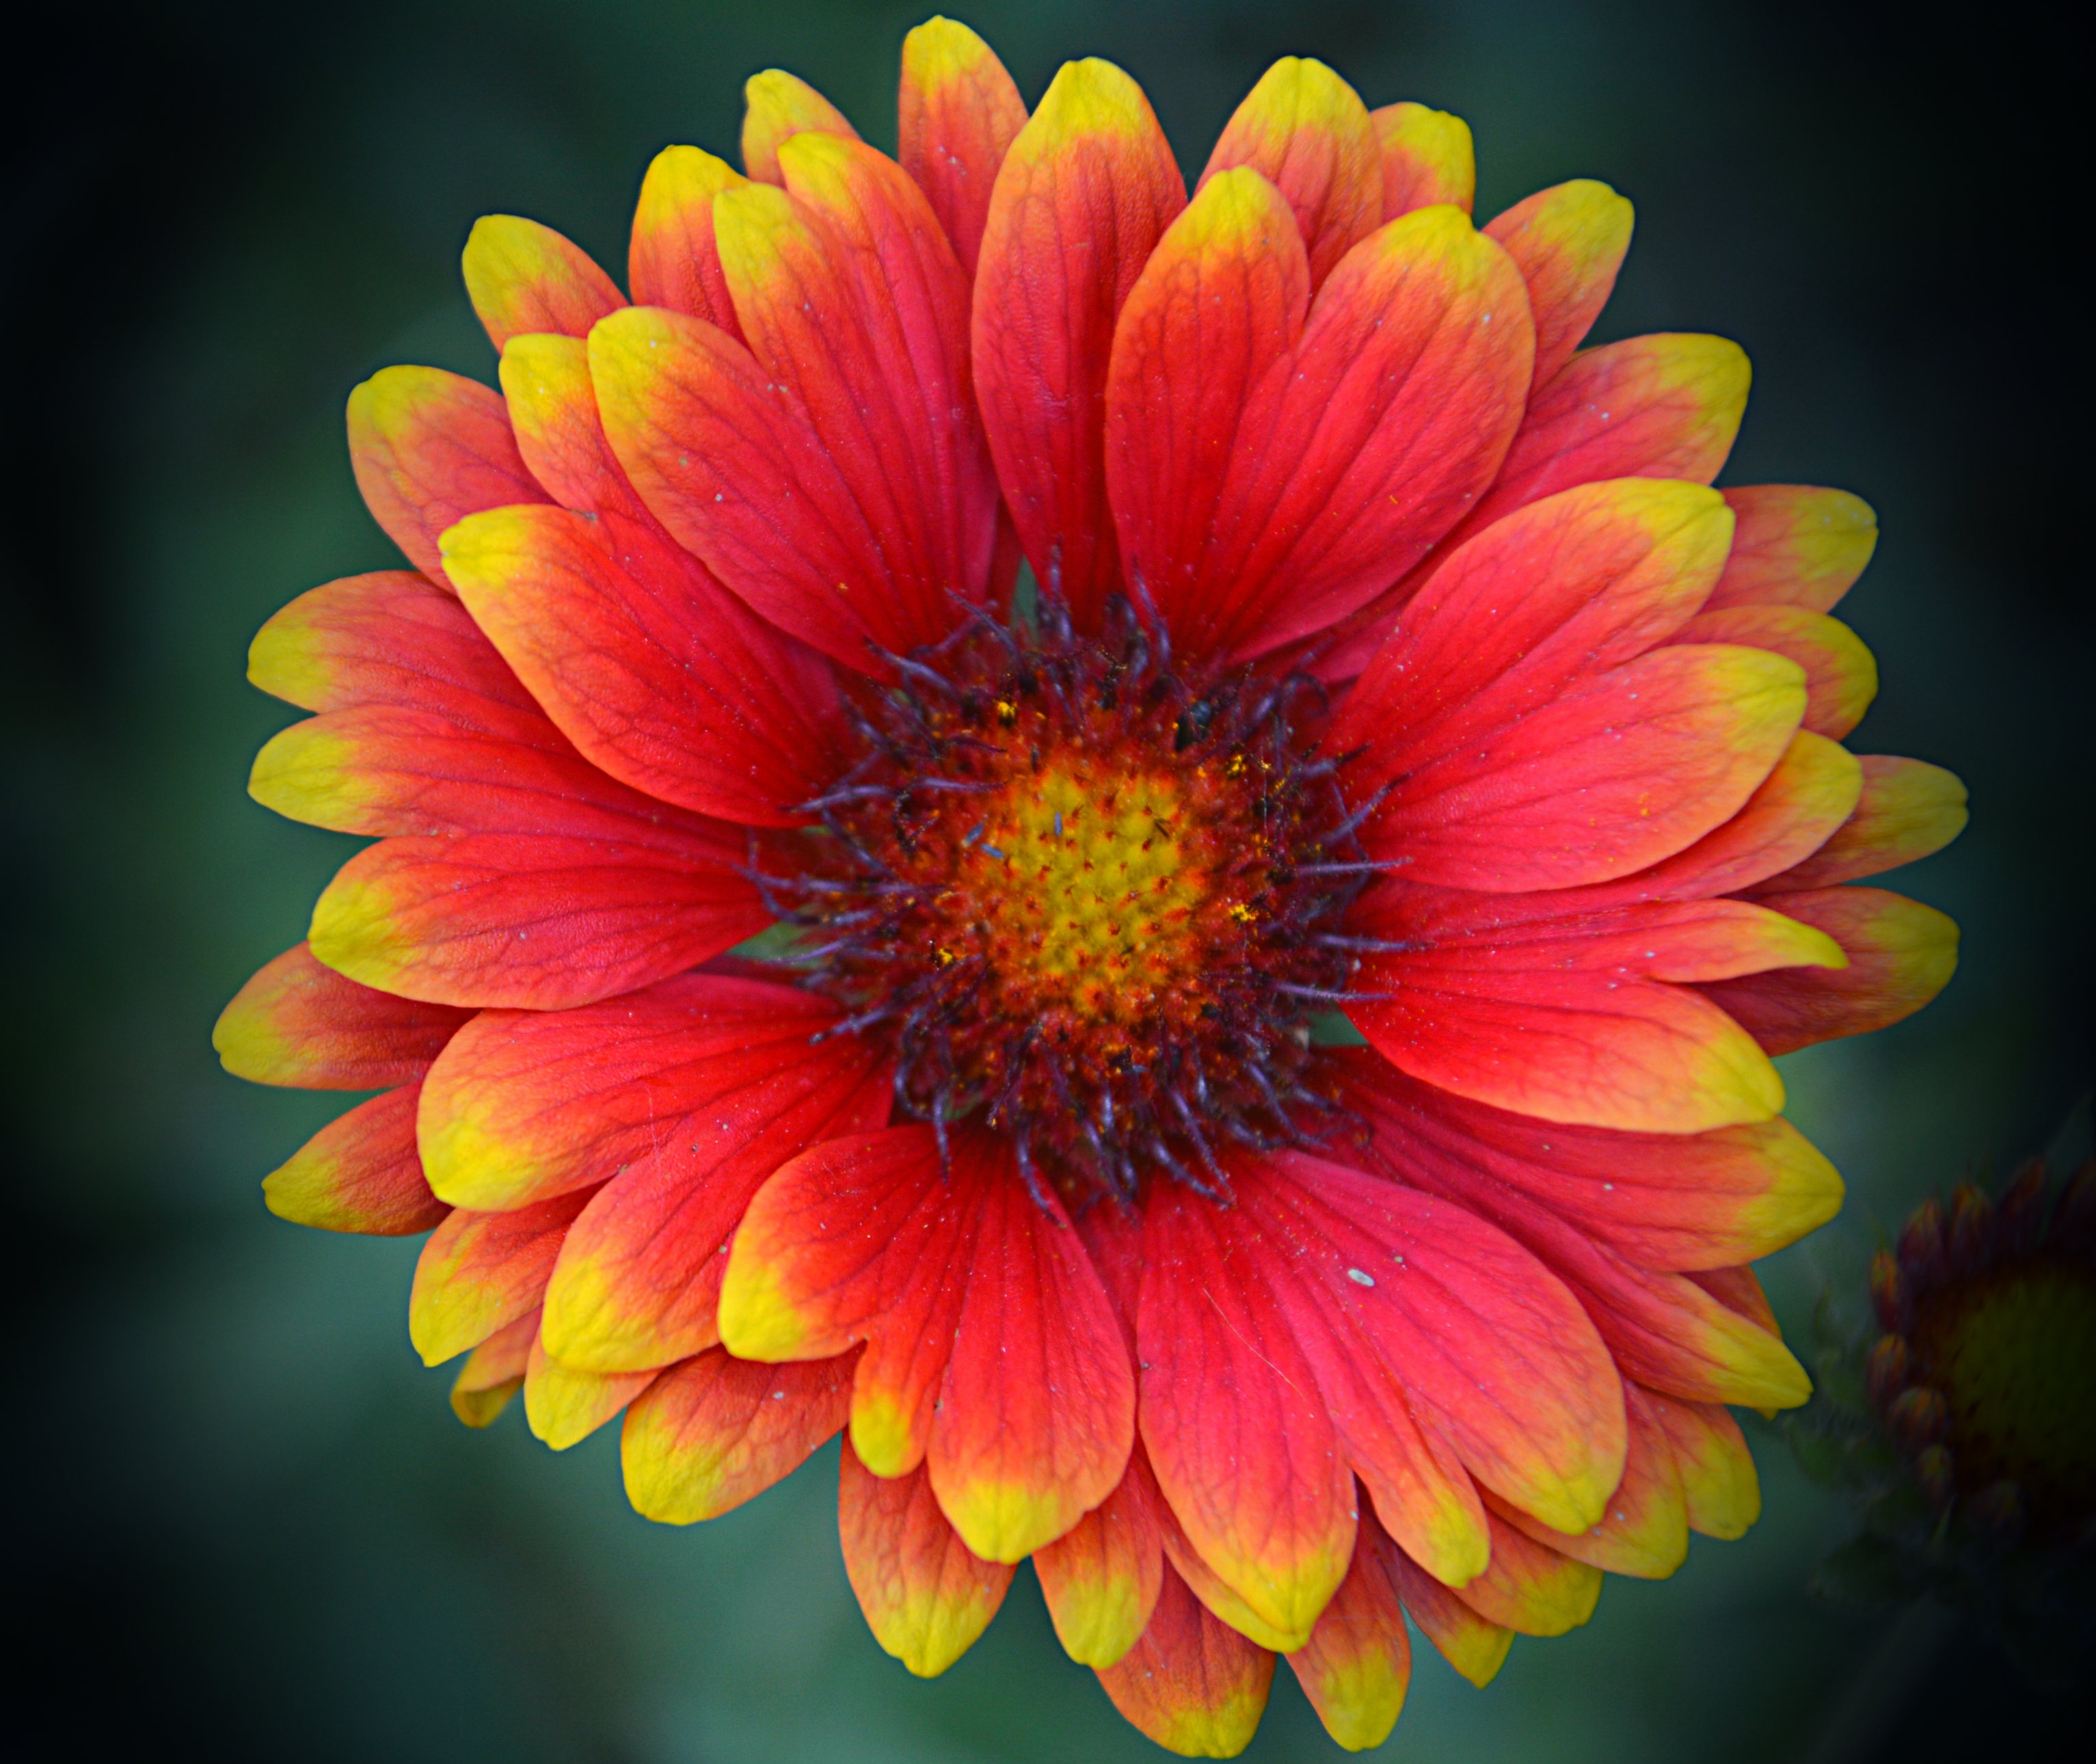
plant, flower, petal, summer, color, yellow, flora, close up, gerbera, macro photography, flowering plant, daisy family, annual plant, plant stem, land plant, blanket flowers